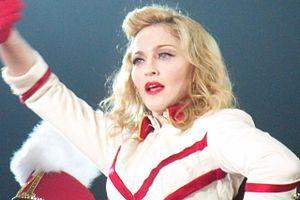
Le Bangerz Tour est la quatrième tournée de l'artiste Miley Cyrus à l'occasion de la sortie de son album Bangerz.